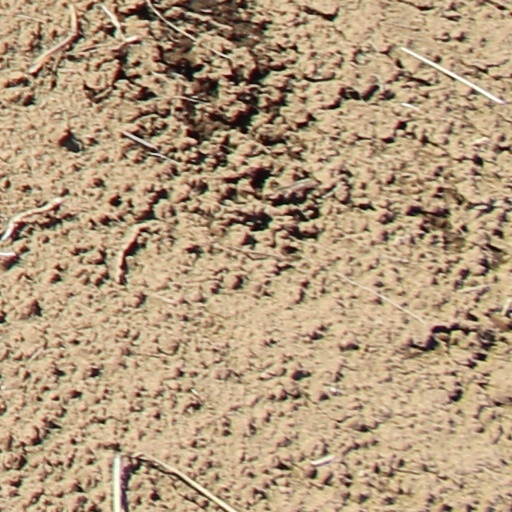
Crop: wheat